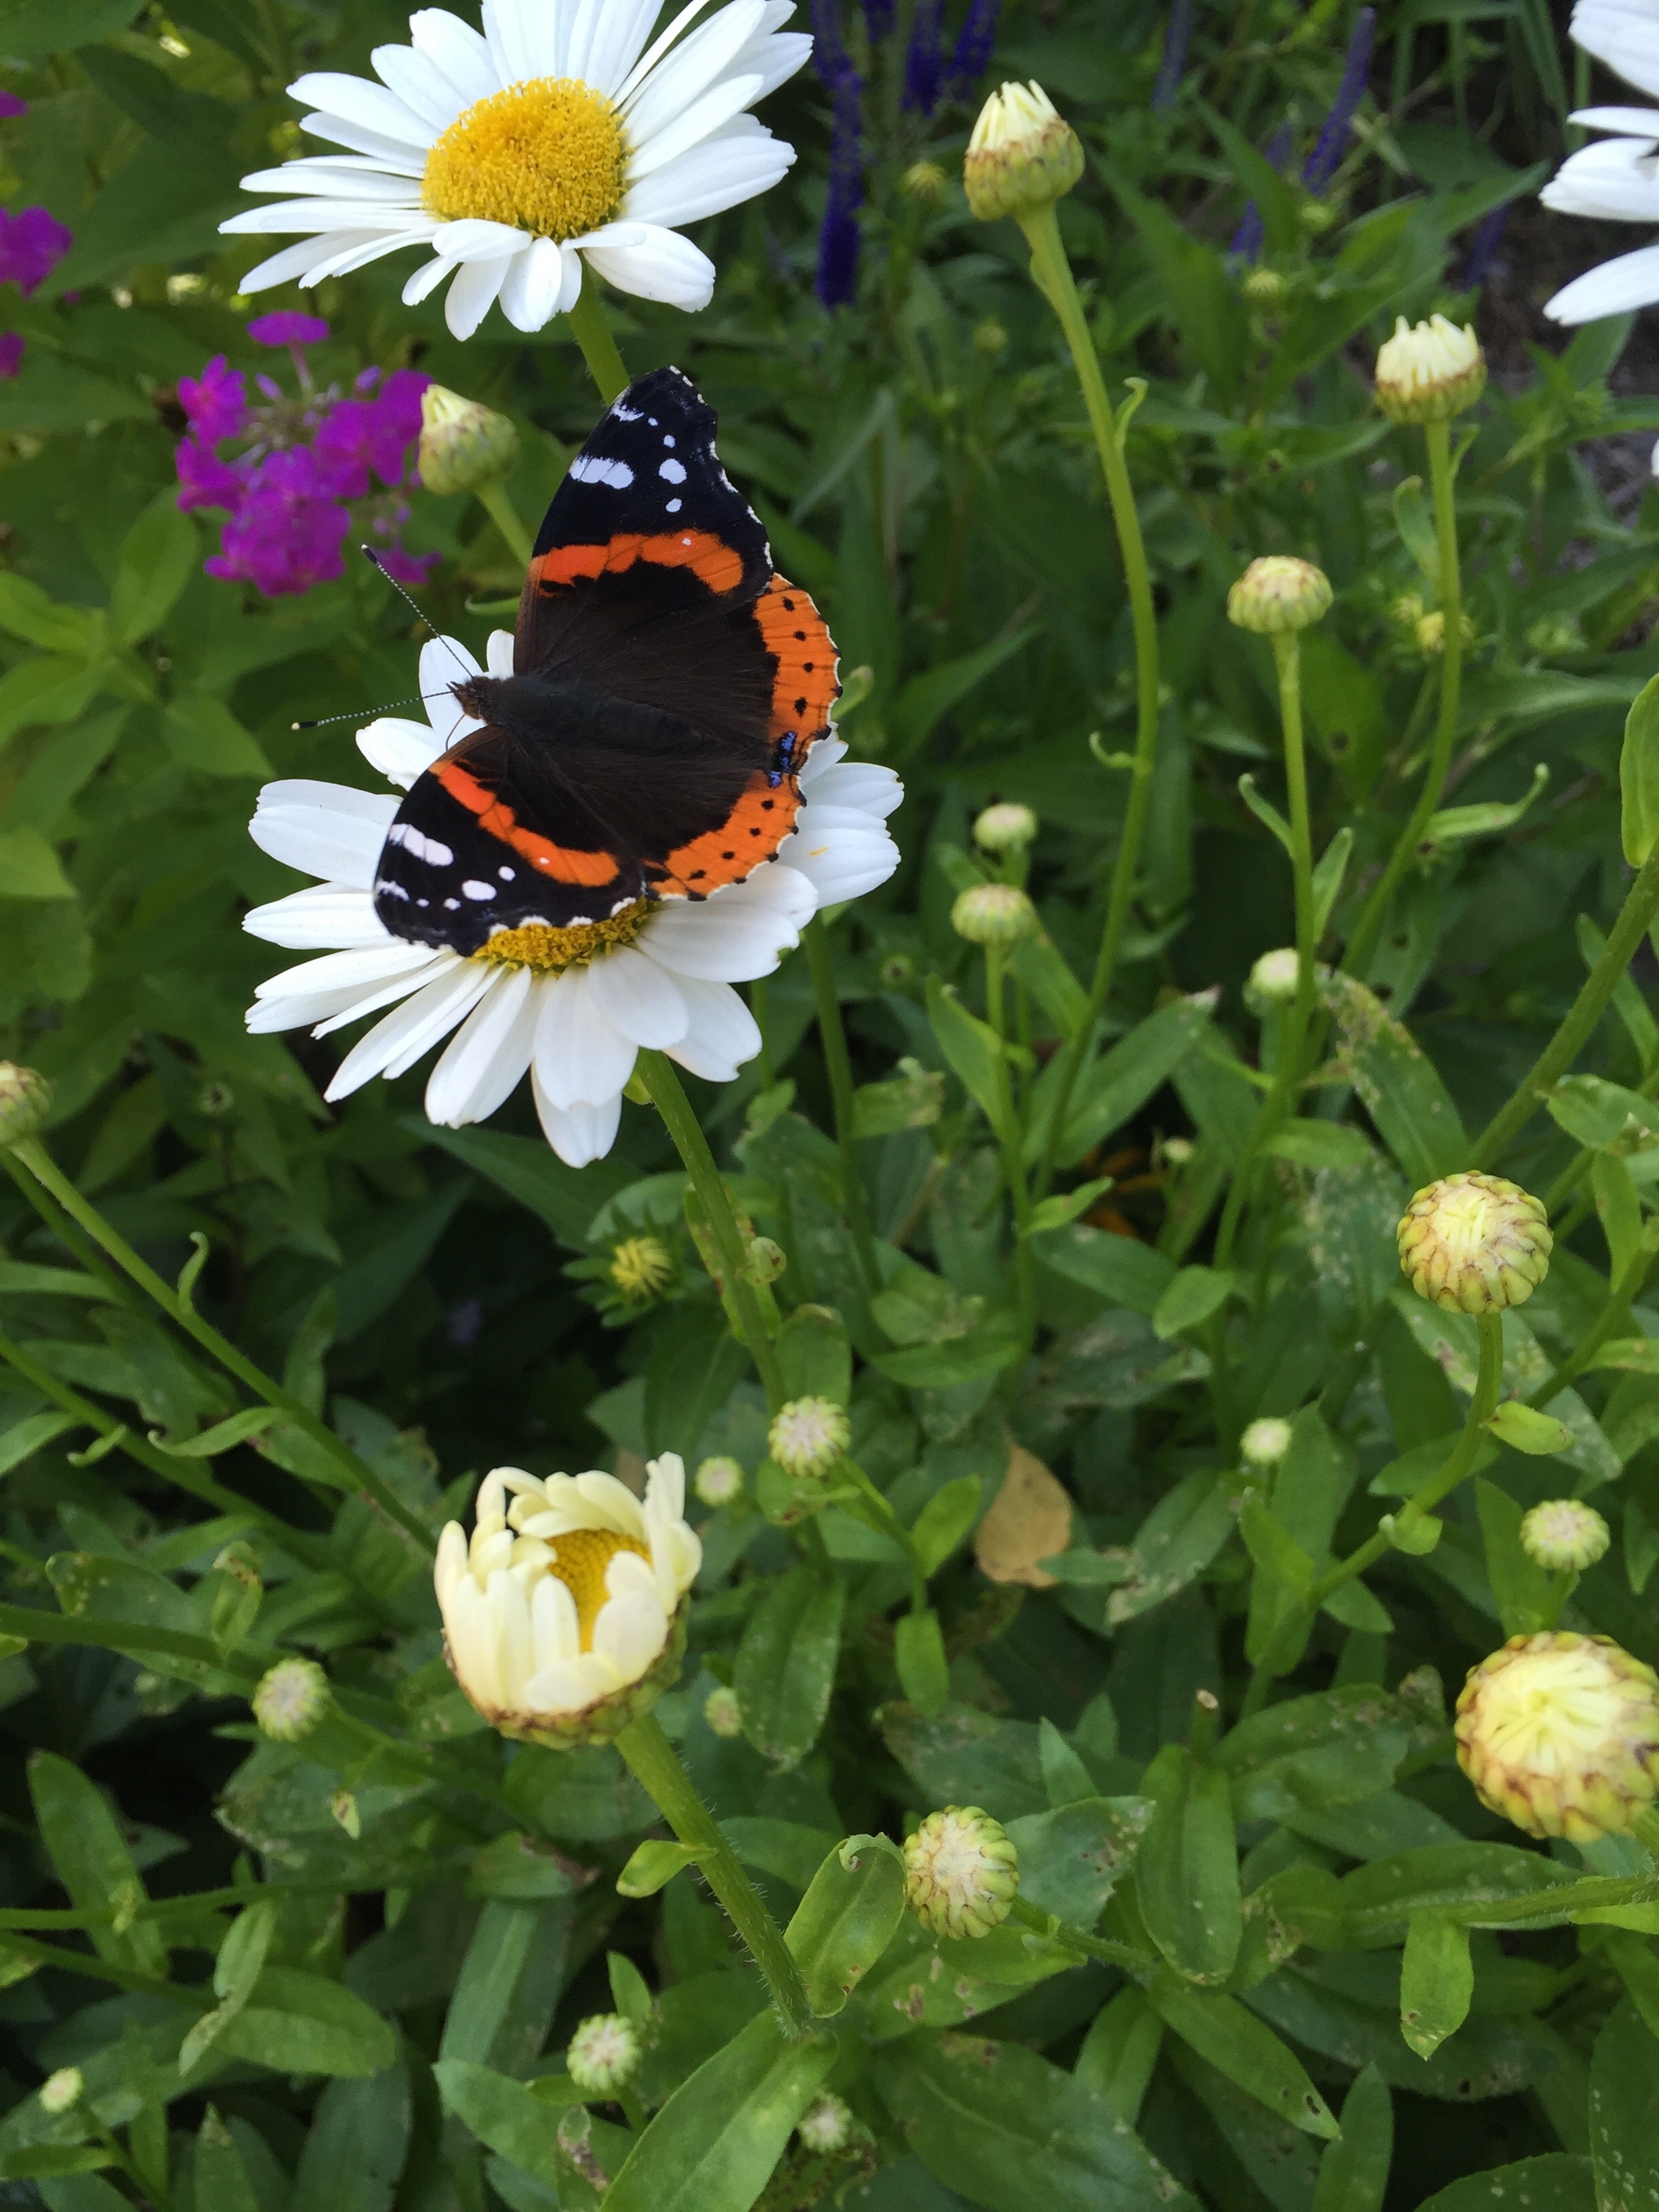
nature, plant, meadow, flower, summer, daisy, insect, botany, butterfly, garden, flora, fauna, invertebrate, wildflower, nectar, flowering plant, daisy family, red admiral, annual plant, land plant, moths and butterflies